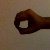
The image shows a hand gesture representing the number 0 in Indian Sign Language.